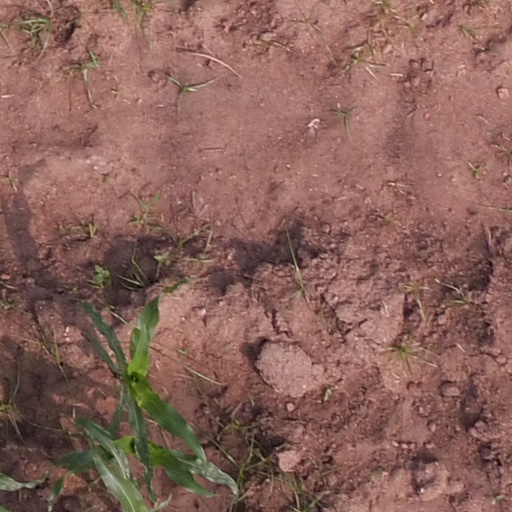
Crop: maize; corn